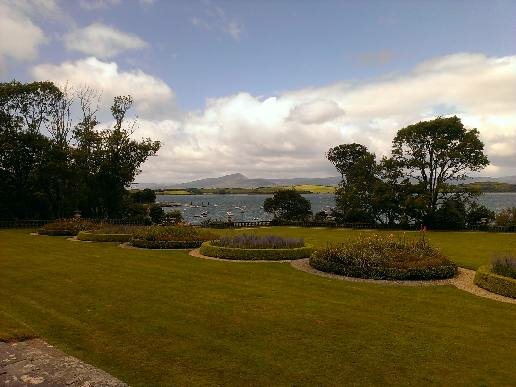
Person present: No